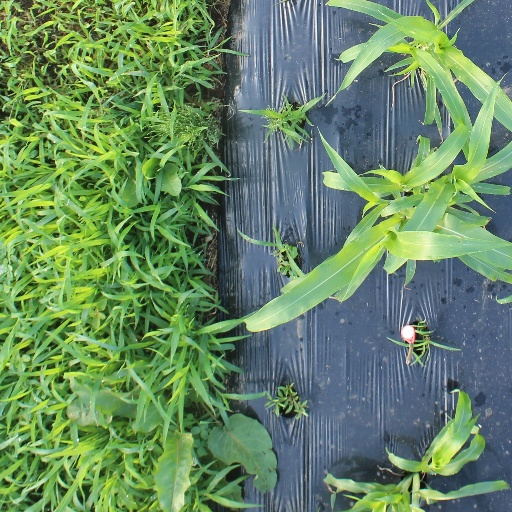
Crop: sorghum